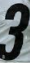
Number: 3